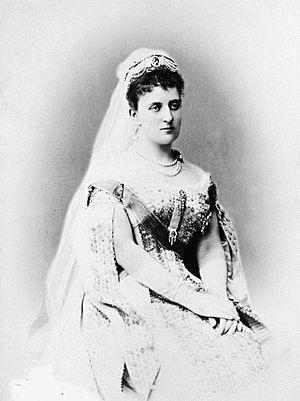
La duchesse Helene de Mecklenburg-Strelitz, est une princesse allemande.